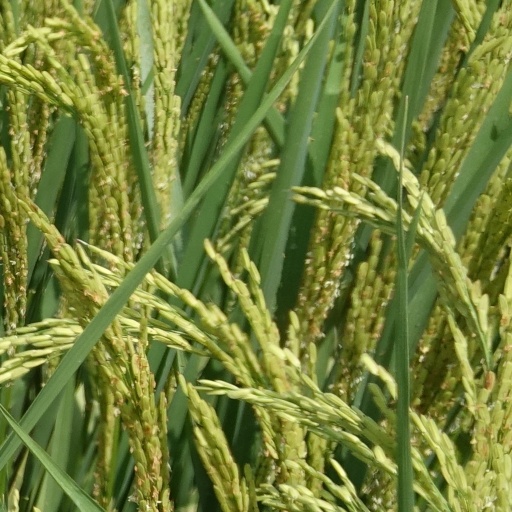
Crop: rice